José López Portillo

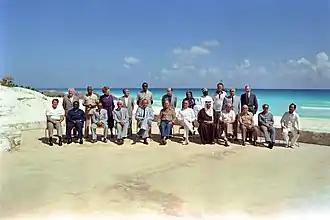
Heads of State at the Cancún North–South Summit in 1981

López Portillo was elected unopposed in 1976, though in any event the PRI was so entrenched that he was effectively assured of victory when Echeverría chose him as the PRI's candidate. To date, he is the last Mexican president to run unopposed.